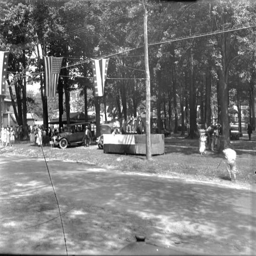
this is so cool -- from contributions .